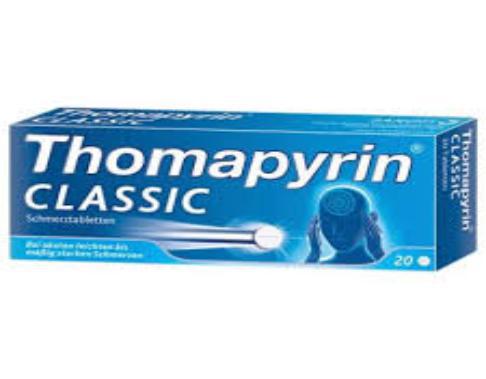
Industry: Medical